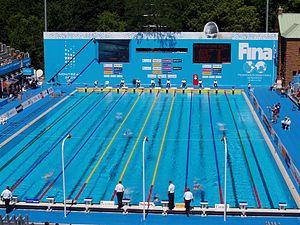
Les 11ᵉˢ championnats du monde de natation se sont tenus du 16 au 31 juillet 2005 à Montréal. Toutes les épreuves de natation sportive, de plongeon, de water polo et de natation synchronisée se sont déroulées dans le complexe aquatique de l'Île Sainte-Hélène, situé dans le Parc Jean-Drapeau. Les épreuves de nage en eau libre se sont, quant à elles, déroulées dans le bassin olympique d'aviron et de canoë-kayak.
Montréal /ˈmɔ̃ˌʁeal/ est la plus importante ville du Québec et la deuxième ville la plus peuplée du Canada, après Toronto et avant Vancouver. Elle se situe principalement sur l’île fluviale de Montréal, sur le fleuve Saint-Laurent dans le Sud du Québec, dont elle est la métropole.
Le sport à Montréal a joué un rôle important dans l'histoire de la ville. Montréal est bien connue pour être la résidence des Canadiens de Montréal de la Ligue nationale de hockey et l'équipe sportive professionnelle montréalaise avec la plus longue existence dans l'une des Ligues majeures de sports professionnels du Canada et des États-Unis.